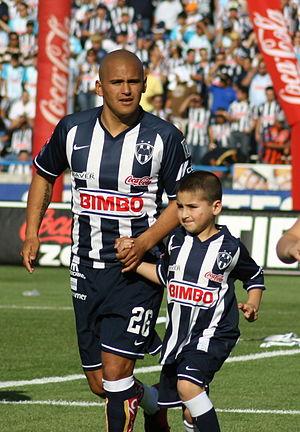
Humberto Suazo, né le 10 mai 1981 à San Antonio au Chili, est un footballeur international chilien, surnommé « Chupete ».
L'équipe du Chili de football est constituée par une sélection des meilleurs joueurs représentant le Chili en football masculin.